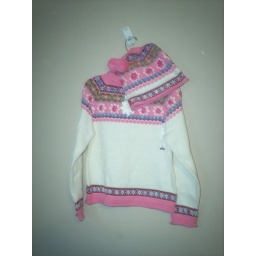
NWT: Pink and cream Children's Place acrylic/cotton sweater and lined hat set in girls size XL (14). Has sparkles.